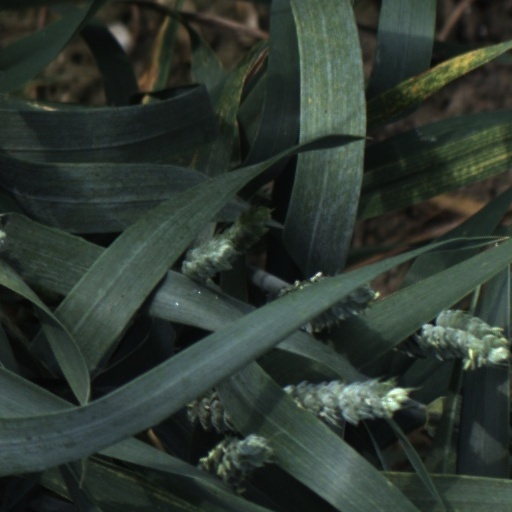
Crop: wheat